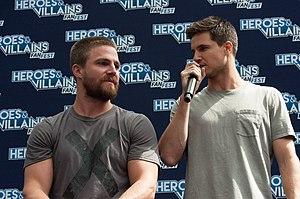
Stephen Amell, né le 8 mai 1981 à Toronto, est un acteur canadien.
Robert Amell, dit Robbie Amell, est un acteur et mannequin canadien, né le 21 avril 1988 à Toronto.